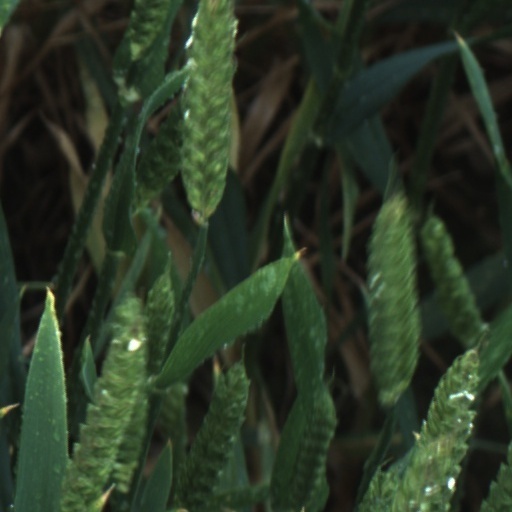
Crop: wheat